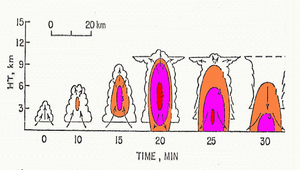
Cycle de vie d'un orage ordinaire.
Un grain est un événement météorologique au cours duquel la vitesse du vent s'accroît de façon brusque et marquée avec un net changement de direction, et qui ne dure que quelques minutes. Ce phénomène, particulièrement redouté des voiliers, est fréquemment accompagné d'averses de pluie, de neige ou d'orages. Selon la définition de l'Organisation météorologique mondiale, les rafales de vent doivent être d'au moins 15 nœuds supérieures à la vitesse moyenne du vent pendant une période d'au moins une minute.
Un orage est une perturbation atmosphérique d'origine convective associée à un type de nuage particulier : le cumulonimbus. Ce dernier est à forte extension verticale, il engendre des pluies fortes à diluviennes, des décharges électriques de foudre accompagnées de tonnerre. Dans des cas extrêmes, l'orage peut produire des chutes de grêle, des vents très violents et, rarement, des tornades.
La foudre est un phénomène naturel de décharge électrostatique disruptive qui peut se produire lorsqu'une grande quantité d'électricité statique s'est accumulée dans des zones de nuages d'orage, dans ces nuages, entre eux ou entre de tels nuages et le sol. La différence de potentiel électrique entre les deux zones peut atteindre 10 à 20 millions de volts et pour qu'apparaisse la foudre, un plasma est produit dans l'air sur le parcours de la décharge, causant les deux phénomènes observés : l'éclair d'une part, qui se propage très rapidement, et d'autre part le tonnerre, qui résulte d'une dilatation explosive de l'air échauffé par l'éclair, et se propage relativement lentement.
Un détecteur de foudre est un appareil qui permet de capter l'onde électromagnétique des parasites atmosphériques générés par un éclair provenant d'un orage. Les détecteurs de foudre sont utilisés par les services météorologiques, comme le Service météorologique du Canada, Météo-France et le National Weather Service américain, pour suivre les orages et prévenir les populations de leur arrivée. Différentes autres organisations comme celles pour la prévention des feux de forêts, le transport électrique, la fabrication de matériel explosif et l'industrie du transport aérien se fient à ces appareils pour coordonner leurs opérations.
La convection atmosphérique désigne l'ensemble des mouvements internes de l'atmosphère terrestre résultant d'une instabilité de l'air due à une différence de température verticale ou horizontale. Son intensité dépend du taux de décroissance de cette température et donne des mouvements organisés dans la couche d'air instable, entraînant des transferts verticaux de chaleur, de quantité de mouvement et d'humidité. Le mouvement convectif peut se produire autant à partir du sol qu'en altitude dans une couche d'air instable plus ou moins épaisse. Il est donc possible de parler de convection profonde ou restreinte ce qui influencera ses impacts.
Un orage de masse d'air, aussi appelé orage unicellulaire ou monocellulaire, est un orage naissant du réchauffement ponctuel d'une masse d'air uniforme sans déclencheur dynamique comme un front, et d'une énergie relativement faible. Le cisaillement des vents avec l'altitude y est nul ou faible ce qui donne des orages généralement isolés. Comme le déplacement des orages de masse d'air dépend uniquement des vents en altitude, s'il ne vente pas, les orages resteront presque stationnaires.
Un grain blanc est un phénomène météorologique soudain et très violent. Il s'agit d'un grain particulier, qui n'apporte pas de précipitations ni même parfois de nuages. On parle de « grain blanc » en référence au fait que le ciel qui l'accompagne est parfaitement clair, et que de ce fait, il ne peut être signalé à l'horizon que par un nuage blanc en ascension rapide, ou par l'écume blanchâtre qu'il génère au sommet des vagues.
Une cellule orageuse est un nuage de type cumulonimbus qui contient des courants ascendants et descendants, dû à la convection atmosphérique, et qui se déplace comme une entité, fonctionnant comme la plus petite unité d'un système orageux et donnant des précipitations intenses localisées. De façon générale, le suivi en continu par radar météorologique et détecteur de foudre du parcours et du comportement des cellules orageuses représente la part essentielle de la prévision immédiate lors d'un épisode orageux.
La technique de Lemon est une méthode d’analyse des échos radars utilisée par les météorologistes pour reconnaître la présence et la force du courant ascendant dans les orages violents en présence de forts cisaillements des vents avec l’altitude. Cette technique a été développée par Leslie R. Lemon, le coauteur de l’analyse conceptuelle des orages supercellulaires. Elle est fondée sur les travaux antérieurs de Keith A. Browning qui a été le premier à identifier et définir ce type.
Les cellules de Bénard sont un concept relatif à la convection qui désigne un phénomène observé en 1900 lors d'une expérience simple réalisée par Henri Bénard, un physicien français. Ce sont des cellules de convection qui apparaissent spontanément dans un liquide quand on lui applique une source de chaleur extérieure. Elles illustrent la théorie des systèmes dissipatifs, d'une façon simple et aisément compréhensible. La formation de ces structures convectives résulte de la déstabilisation du milieu fluide dans le cadre de l'instabilité de Rayleigh-Bénard.